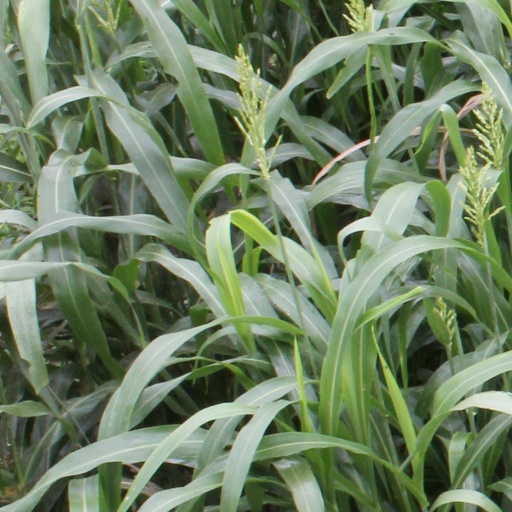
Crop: sorghum